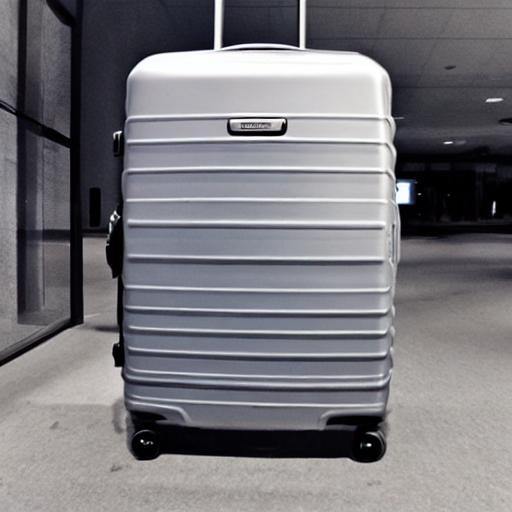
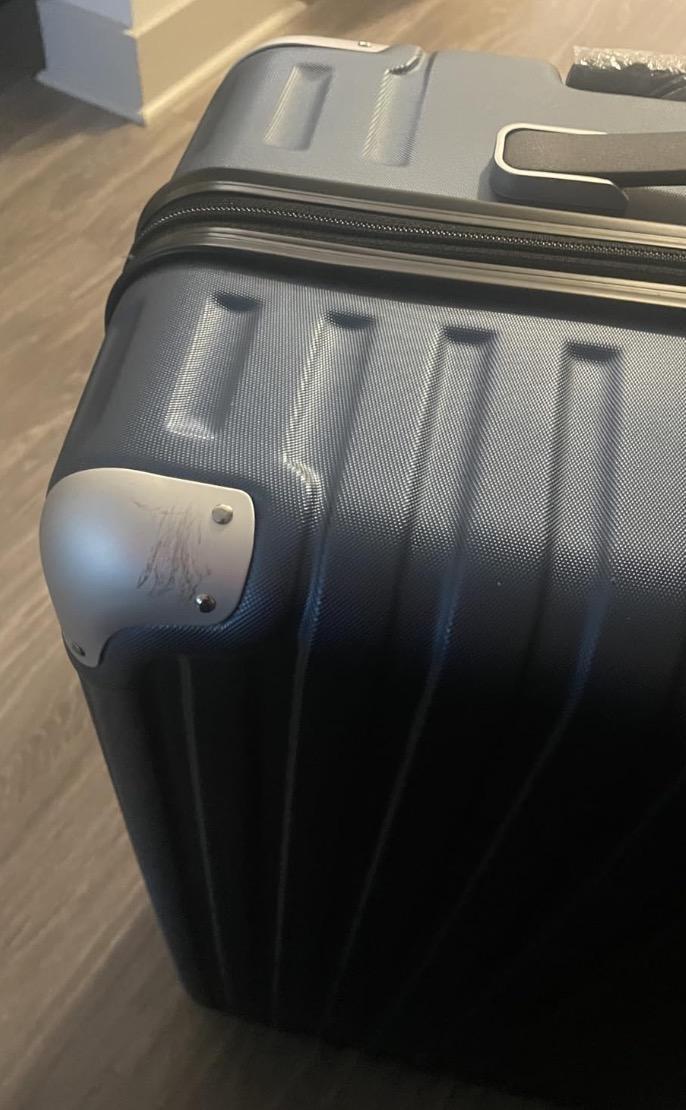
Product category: items_tea
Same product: no